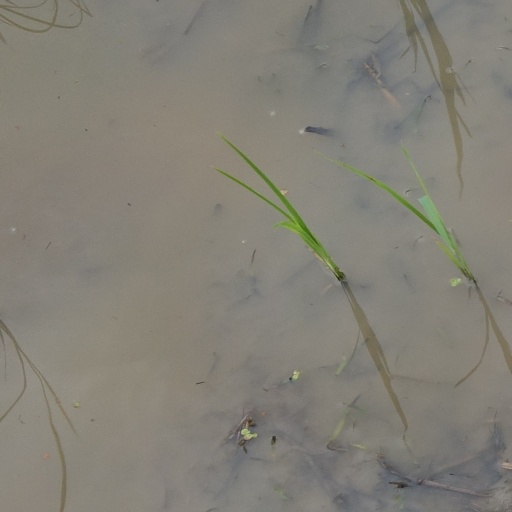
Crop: rice